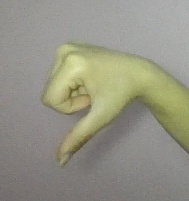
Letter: waw